Peter Philip James Kean

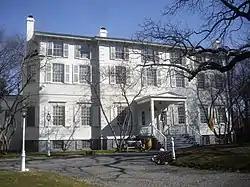
Liberty Hall, the Kean family mansion purchased by Peter in 1811 for his mother, built by his great-uncle William Livingston in 1772.

Kean graduated from Princeton University in 1807. After his graduation, Kean assumed a prominent role in the military affairs of the State of New Jersey. In 1811, Kean purchased the large estate built by his mother's uncle, known as Liberty Hall, in trust for his mother.